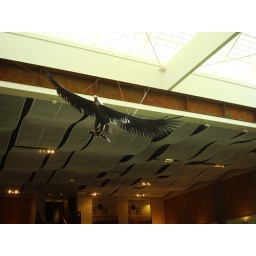
(and mounted heads, and stuffed bear and mountain lion!) I like the ceiling in this place too.